University of Coimbra

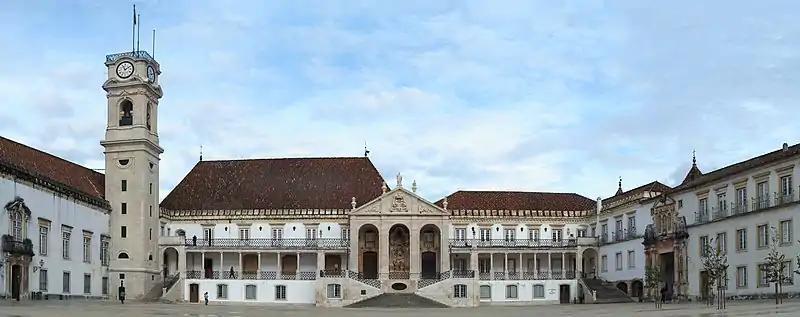
Courtyard of the old Royal Palace turned University

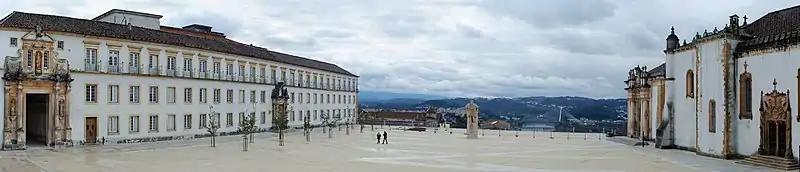
Courtyard of the old Royal Palace turned University

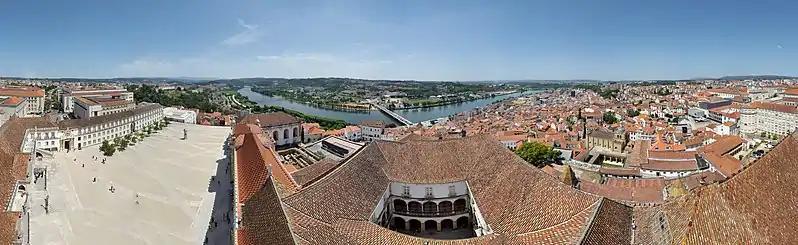
View from the top of the bell-tower of the old Royal Palace

Research and Studies centers of the University of Coimbra include: